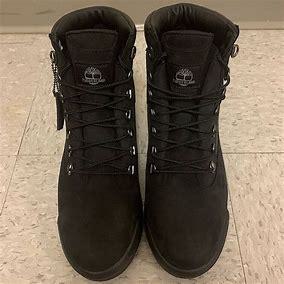
Brand: Timberland
Model: 6 Inch Field